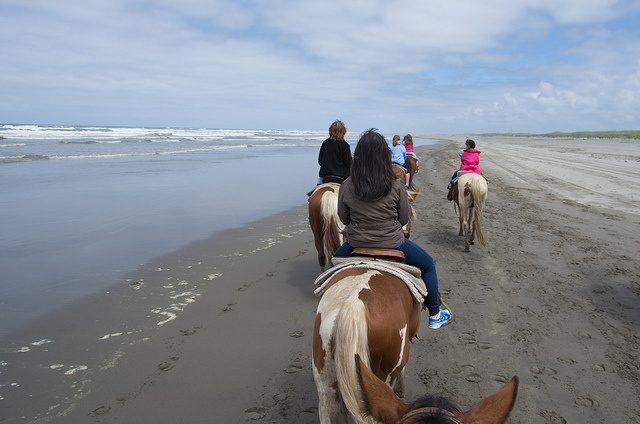
A group of people riding horses down a beach.
A family riding horses on the beach on a cool day.
A group of people riding horses down a sandy beach.
People are riding horses along the beach together.
A group of people on horses in the sand.